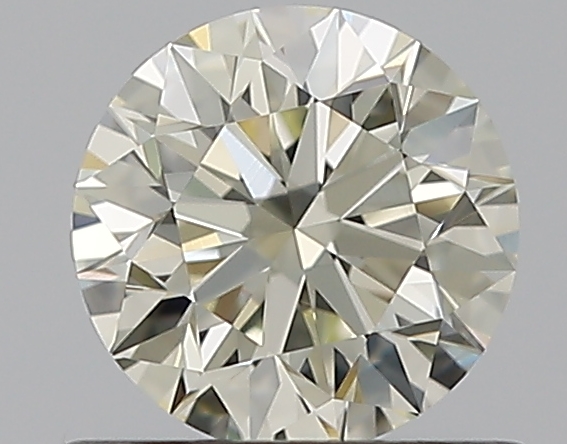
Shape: round
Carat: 0.59
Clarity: IF
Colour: L
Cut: EX
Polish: EX
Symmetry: EX
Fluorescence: ST
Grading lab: GIA
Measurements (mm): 5.35 x 5.37 x 3.35